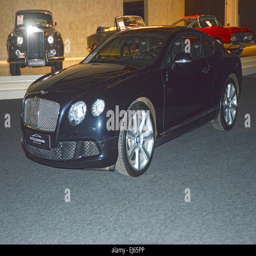
automotive industry business in the showroom